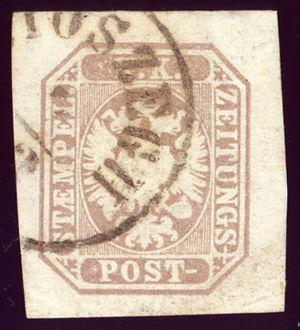
Sládkovičovo est une ville de Slovaquie située dans la région de Trnava.